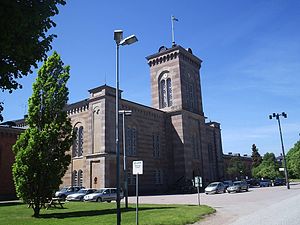
Karlsborgs fæstning
Garnisonskirken
Karlsborgs fästning beliggende på Vanäs odde i Vättern påbegyndtes i 1819 for at virkeliggøre den såkaldte centralforsvarsidé. Det oprindelige navn var Vanäs fästning og stedet valgtes af Baltzar von Platen i forbindelse med bygningen af Götakanalen. Kanalbyggeriet startede i i Forsvik, 7 kilometer nordvest for Vanäs.